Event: Hurricane Matthew
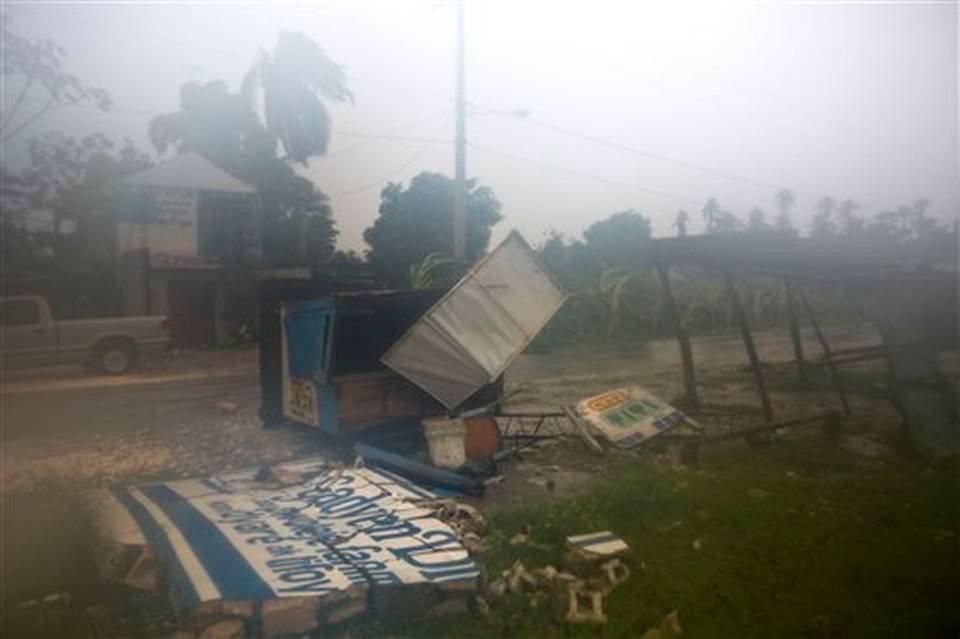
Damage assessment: damage